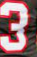
Number: 3